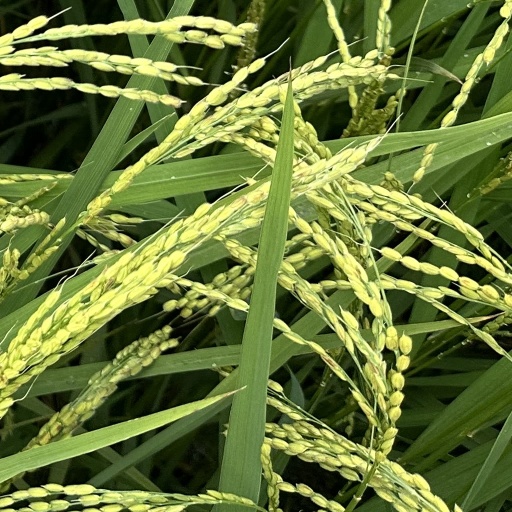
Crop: rice